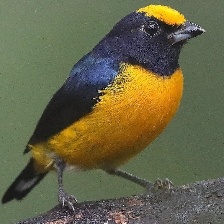
Species: CHESTNET BELLIED EUPHONIA
Scientific name: EUPHONIA PECTORALIS